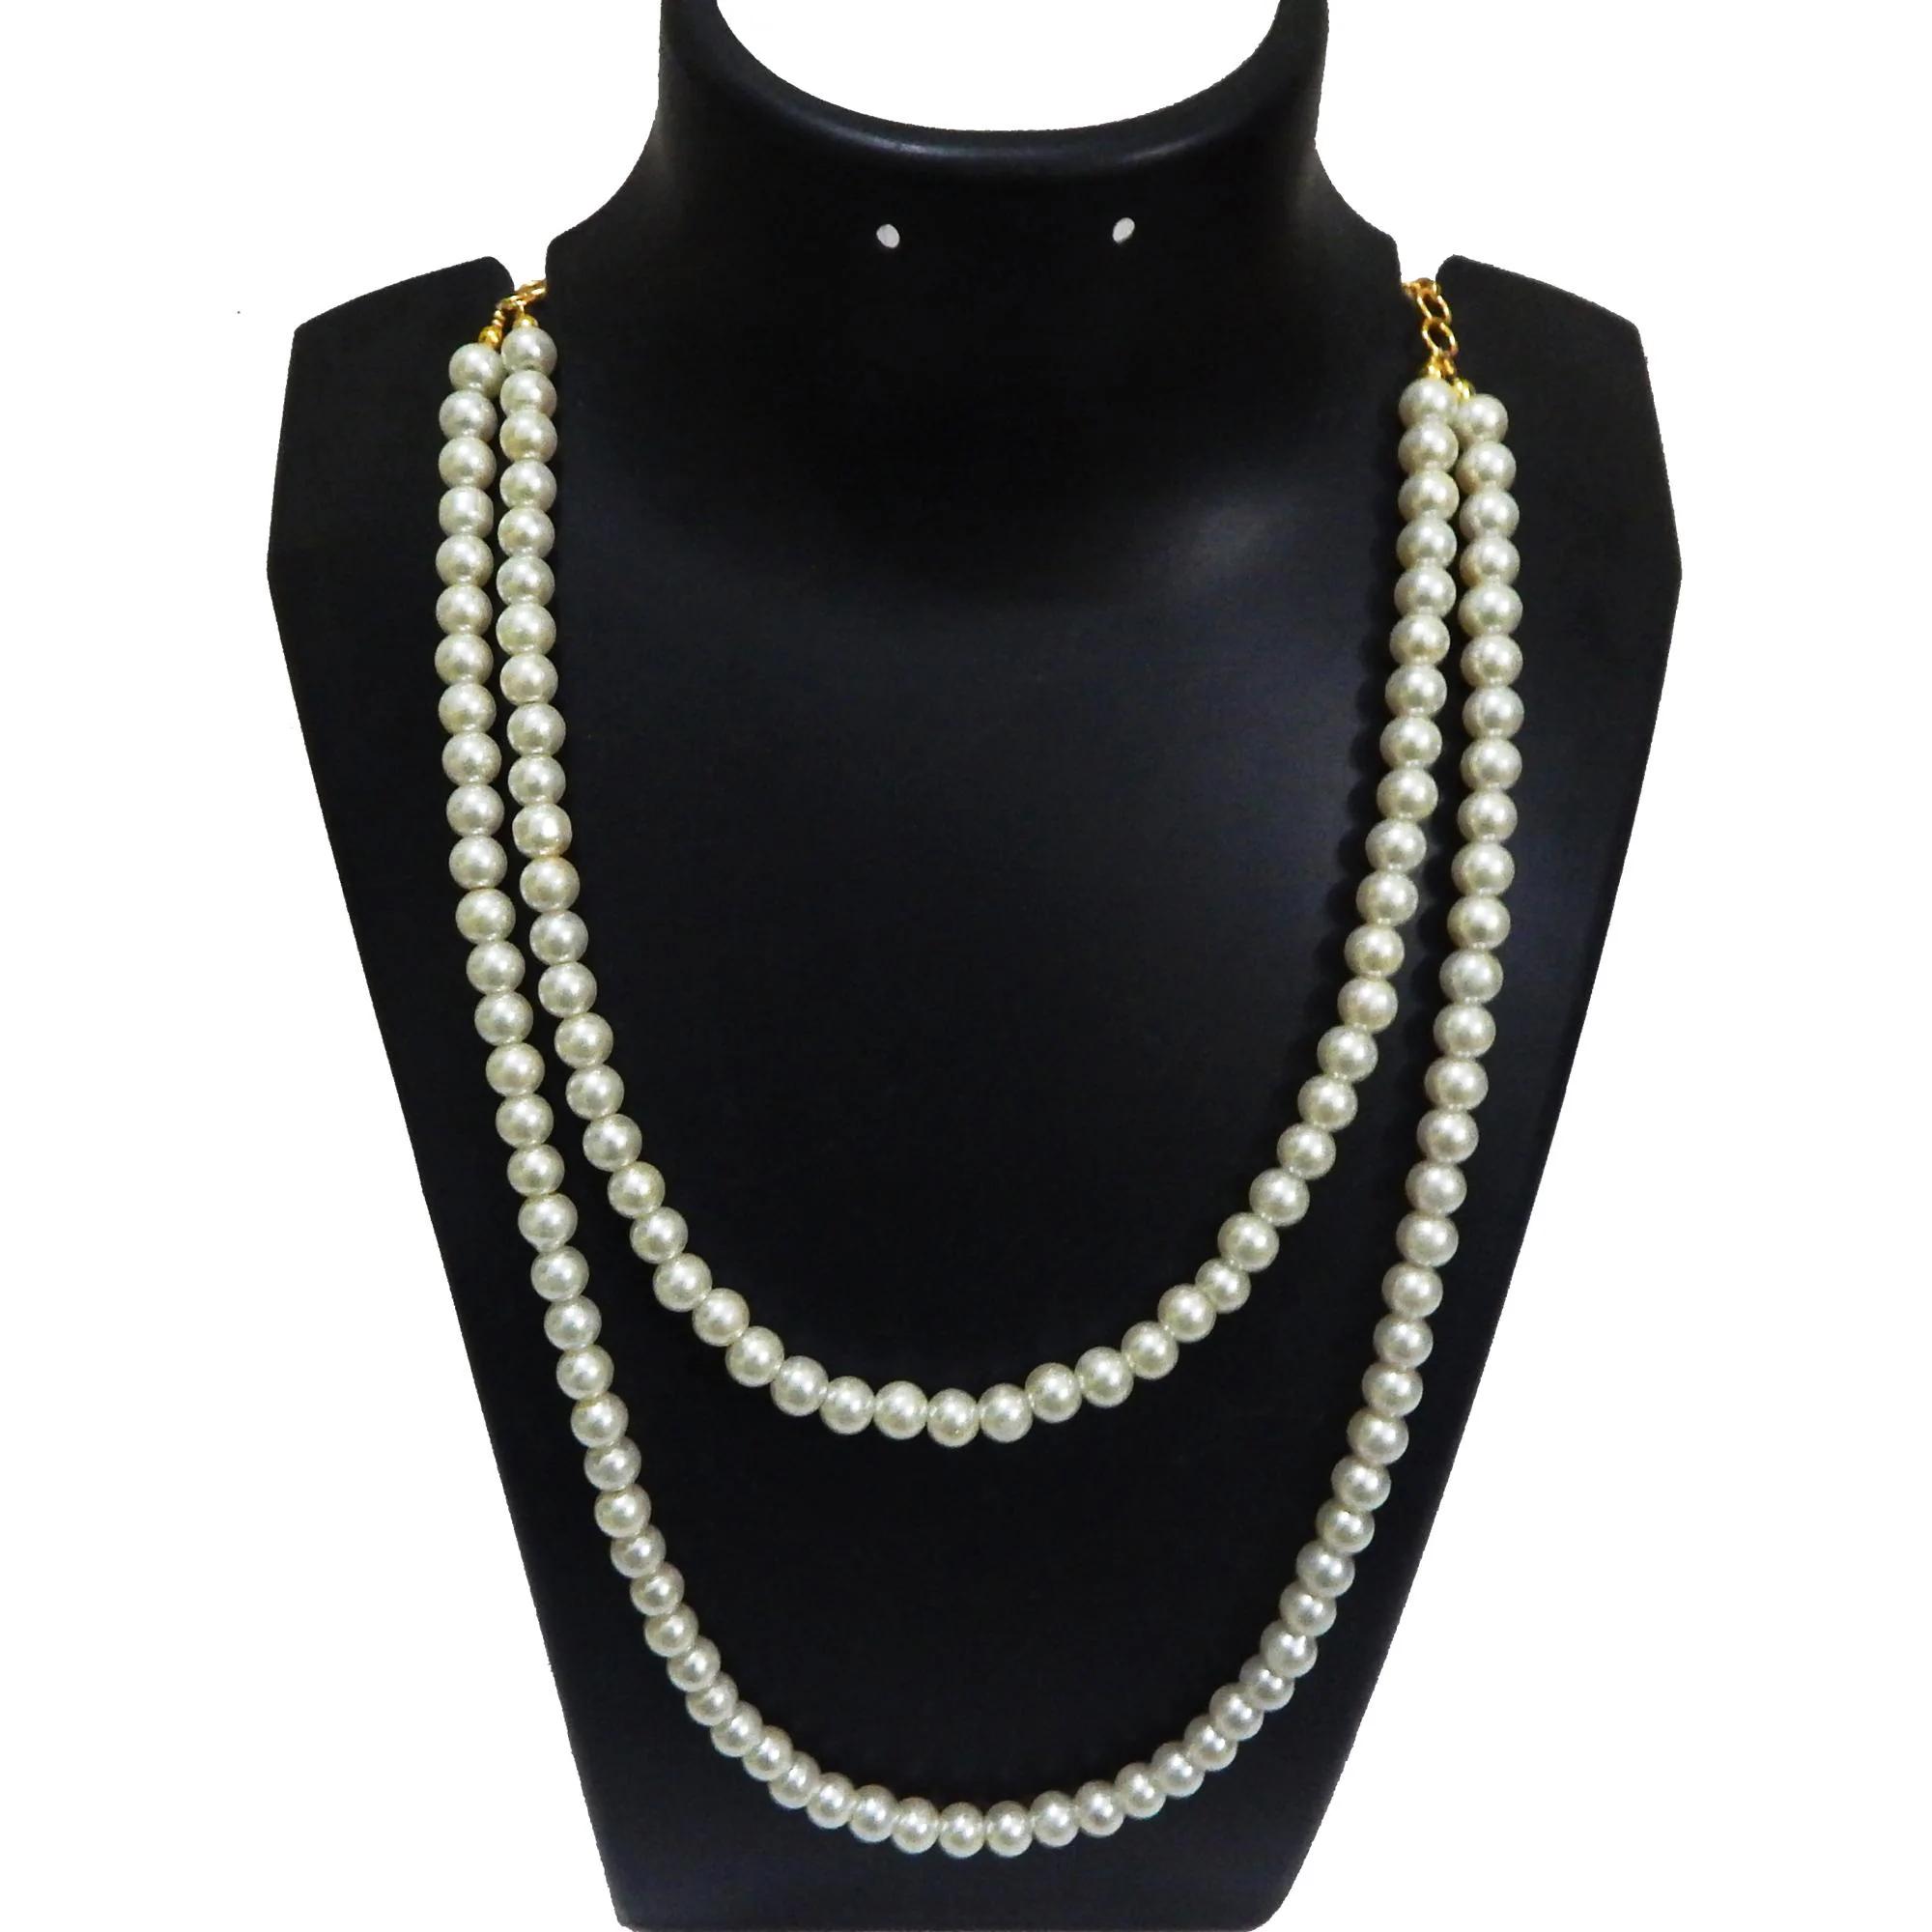
JAYA VISION ENTERPRISES Synthetic pearl 2 Line Necklace
Type: Necklaces
Brand: JAYA VISION ENTERPRISES
Price: Rs. 350
JAYA VISION ENTERPRISES Synthetic pearl 2 Line Necklace